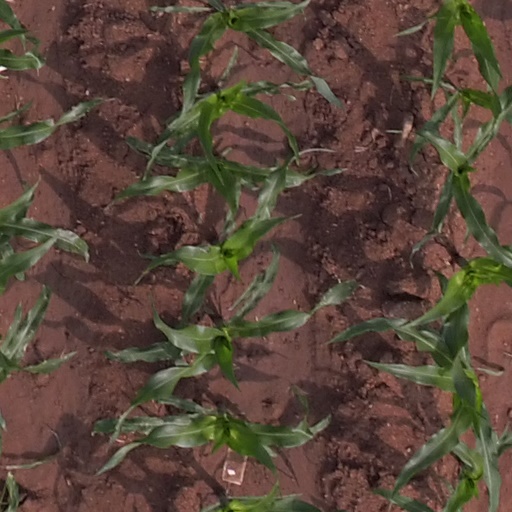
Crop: maize; corn